Question: Please indicate a possible affordance area of the hold_book that can be used for reading
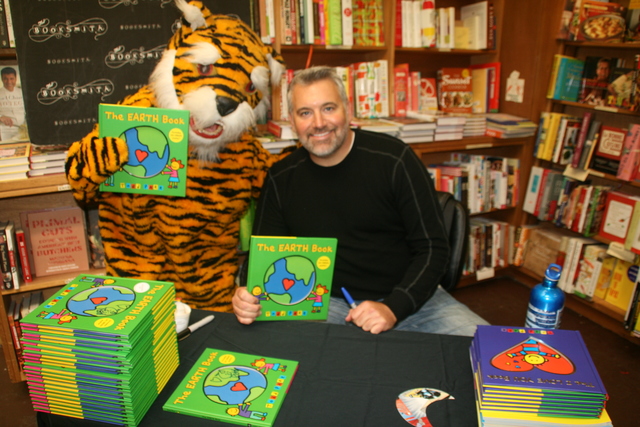
Answer: [240.328, 228.747, 340.618, 324.399]